John Galsworthy

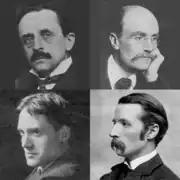
head and shoulders photographs of four middle-aged white men, the first three moustached; the fourth clean-shaven

Galsworthy published his first work of fiction in 1897, when he was aged 30. It was a volume of nine short stories, "From the Four Winds", printed at his own expense. The book received many favourable reviews, but sales were modest. Nevertheless, the young publisher Gerald Duckworth was willing to take a chance on Galsworthy's second book, a novel, "Jocelyn", which he published in 1898. The author later dismissed his first two books as prentice works – he called "From the Four Winds" "that dreadful little book" – and over the next few years he honed his skills. He later said that he was writing fiction for five years before he mastered even the basic techniques. He studied the works of Turgenev and Maupassant, learning from their literary craftsmanship.